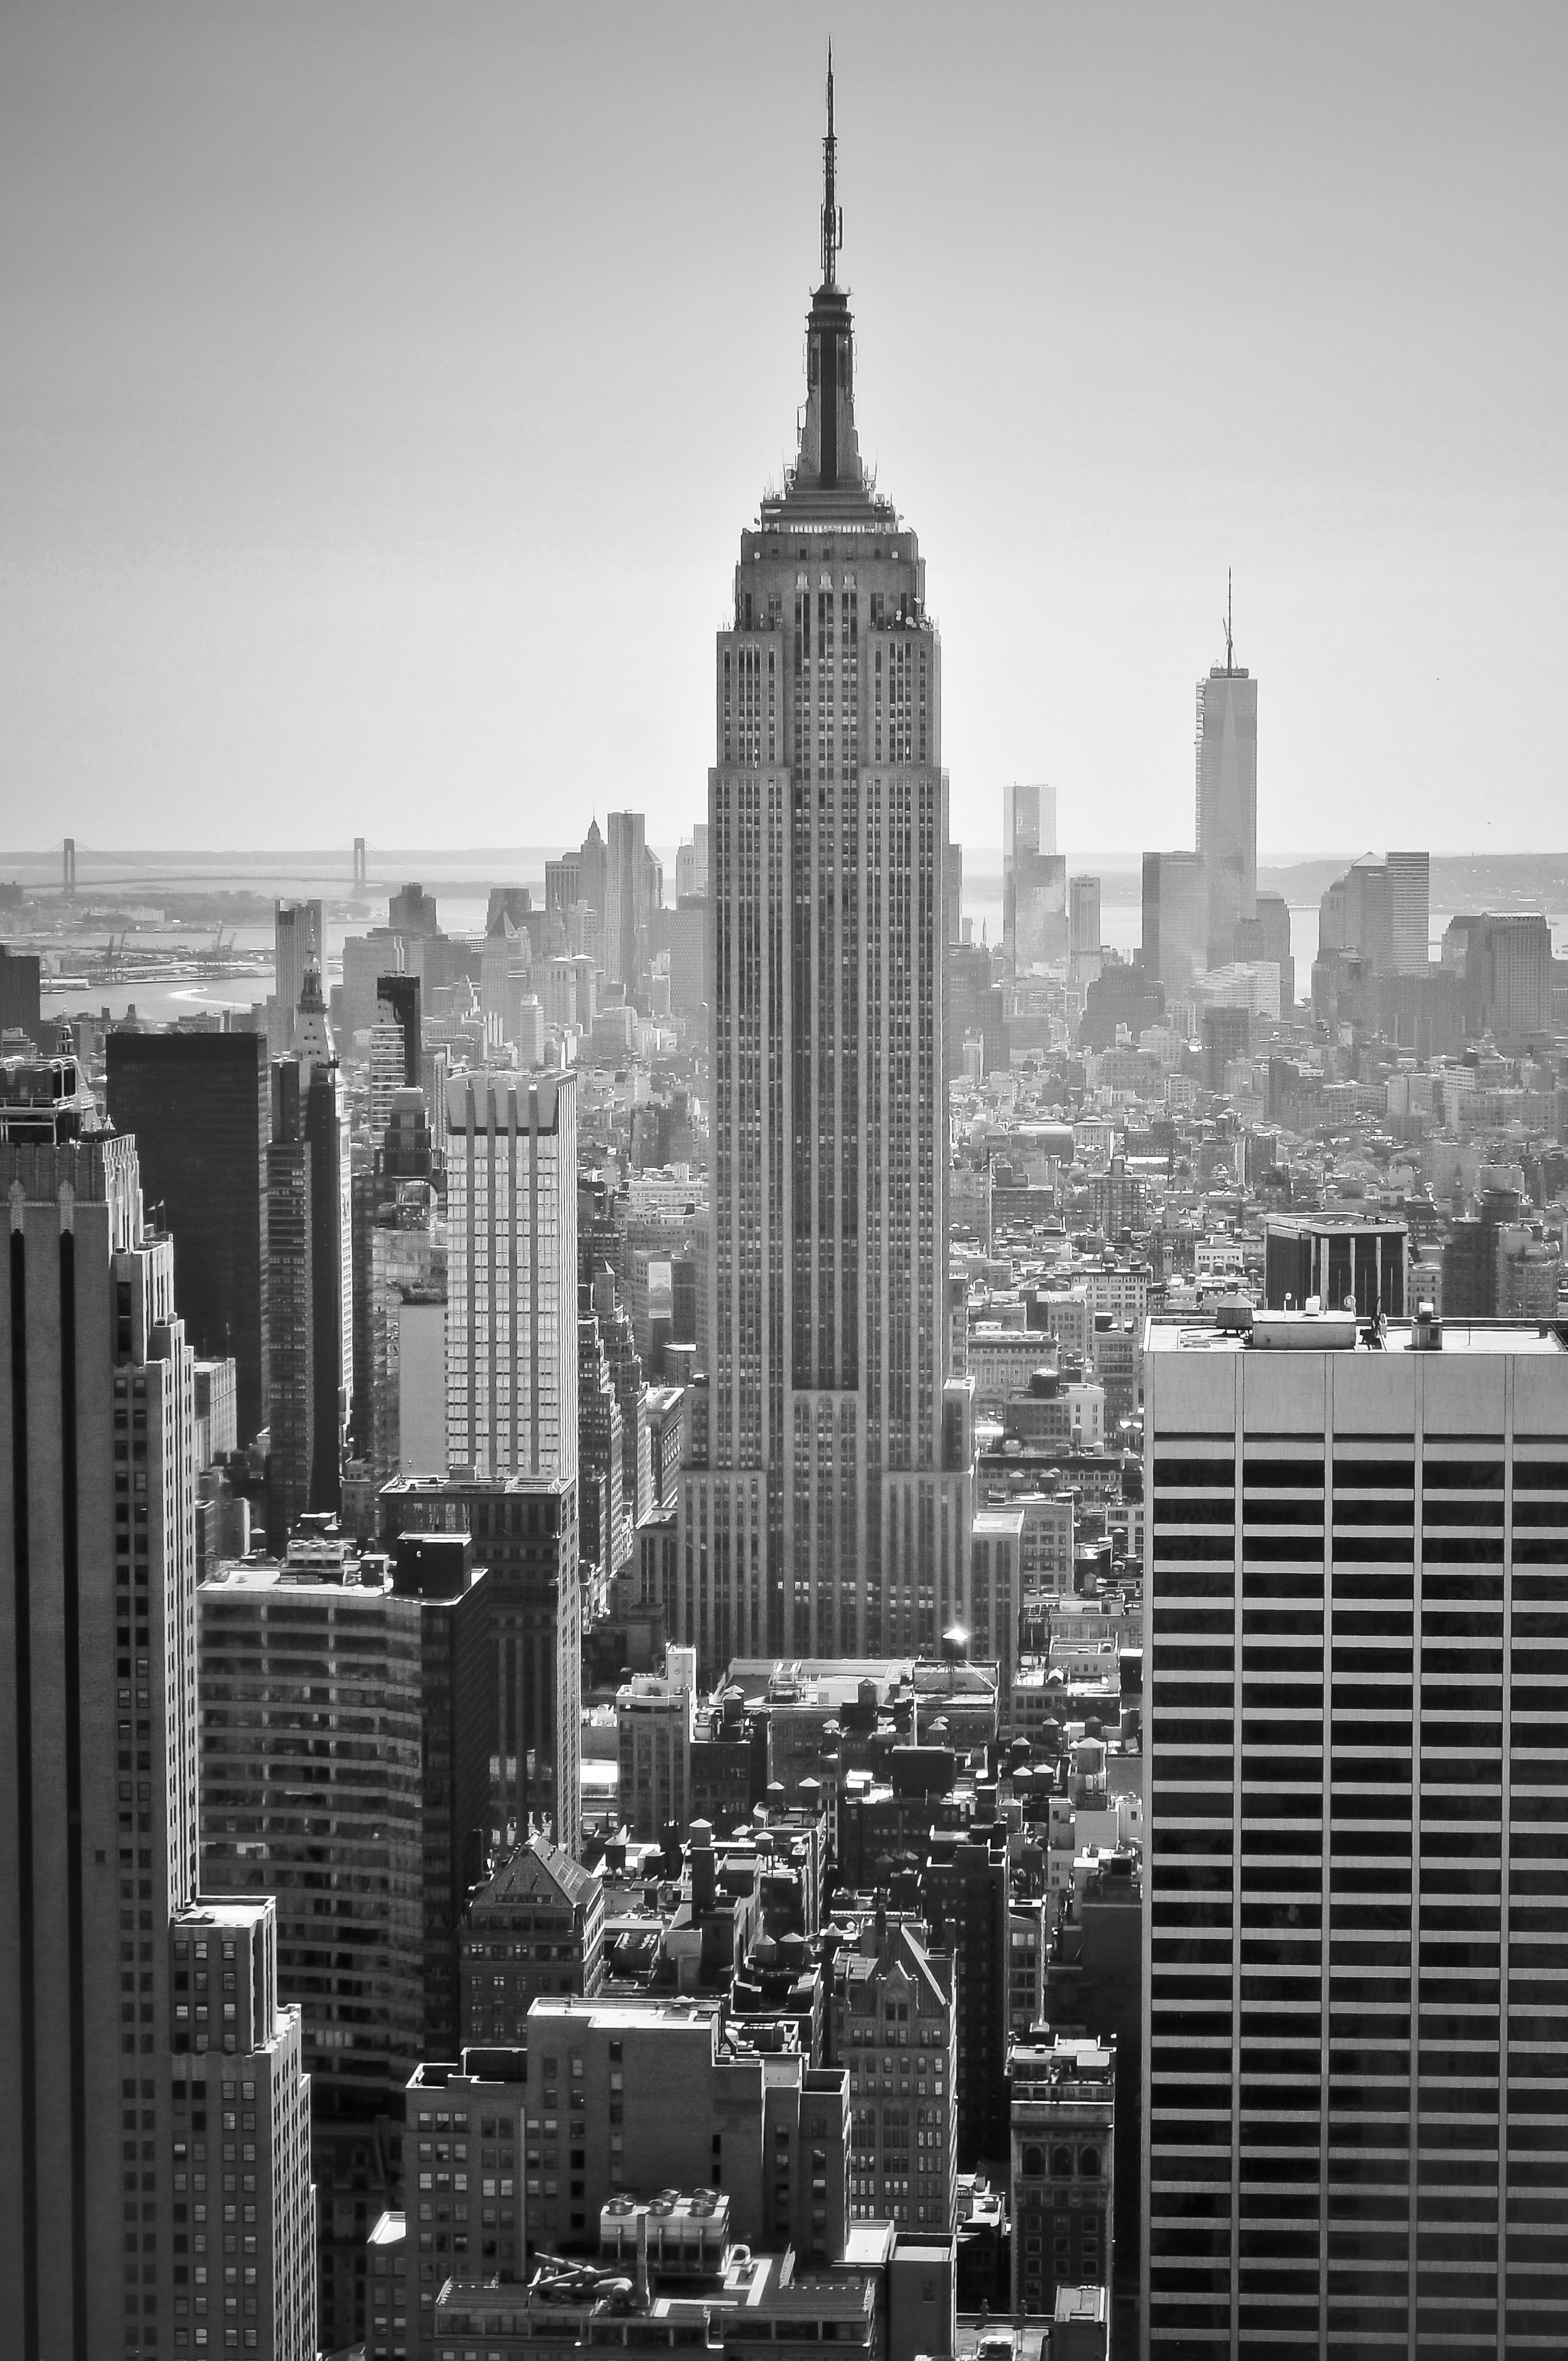
black and white, architecture, skyline, city, skyscraper, new york, new york city, cityscape, downtown, tower, landmark, monochrome, tower block, metropolis, urban area, monochrome photography, geographical feature, atmospheric phenomenon, human settlement, metropolitan area